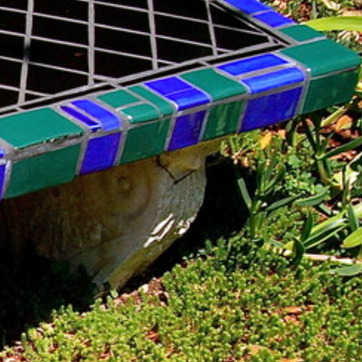
Material: stone